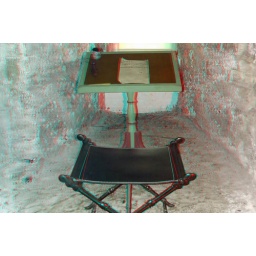
Dover Castle in anaglyph 3D stereo red cyan glasses to view